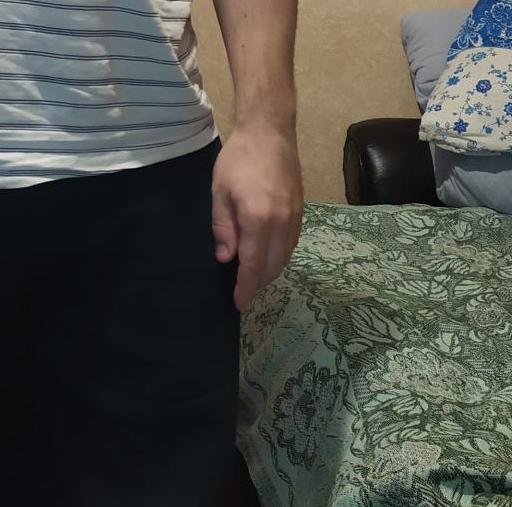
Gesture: no_gesture